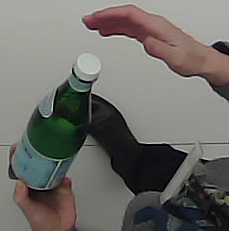
Product: sanpellegrino_water